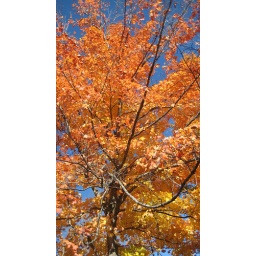
Beautiful orange-red leaves against blue sky on Blue Lake Road in Minocqua, Wisconsin (photograph taken 10/10/08)